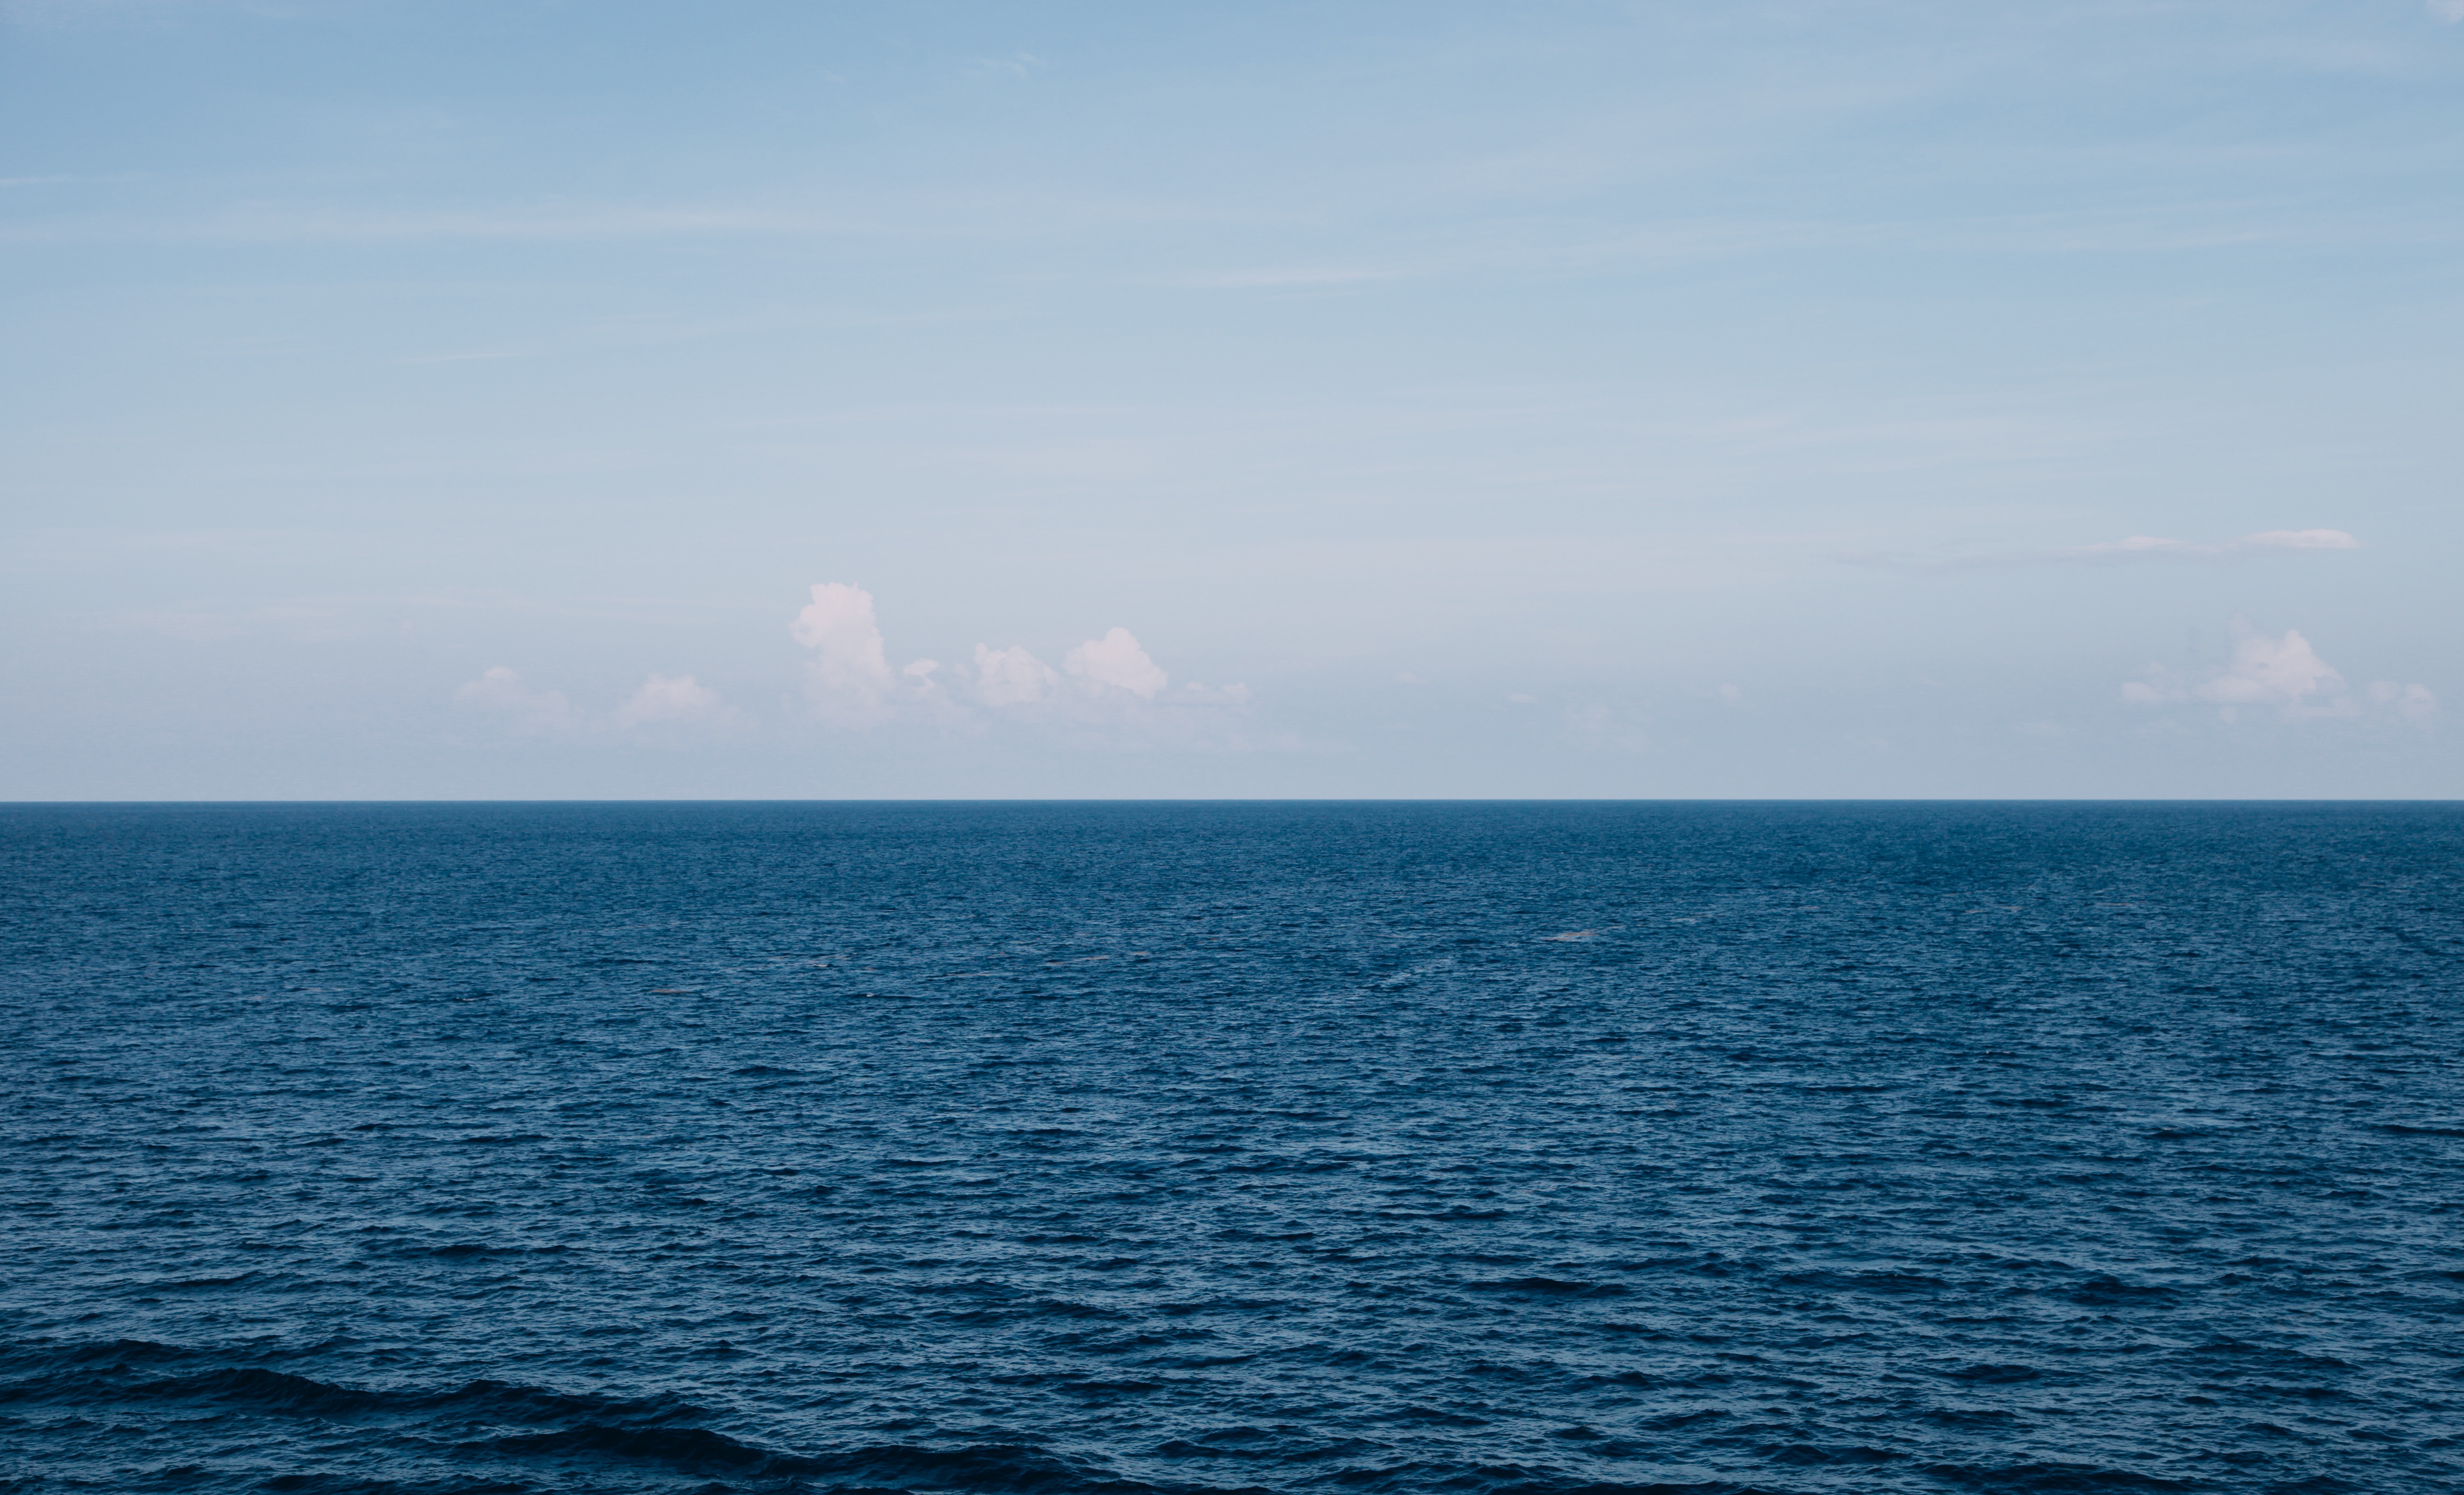
sea, coast, water, ocean, horizon, cloud, sky, vehicle, bay, body of water, cape